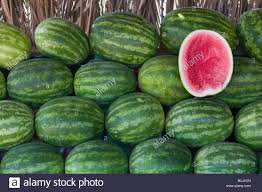
Label: Watermelon